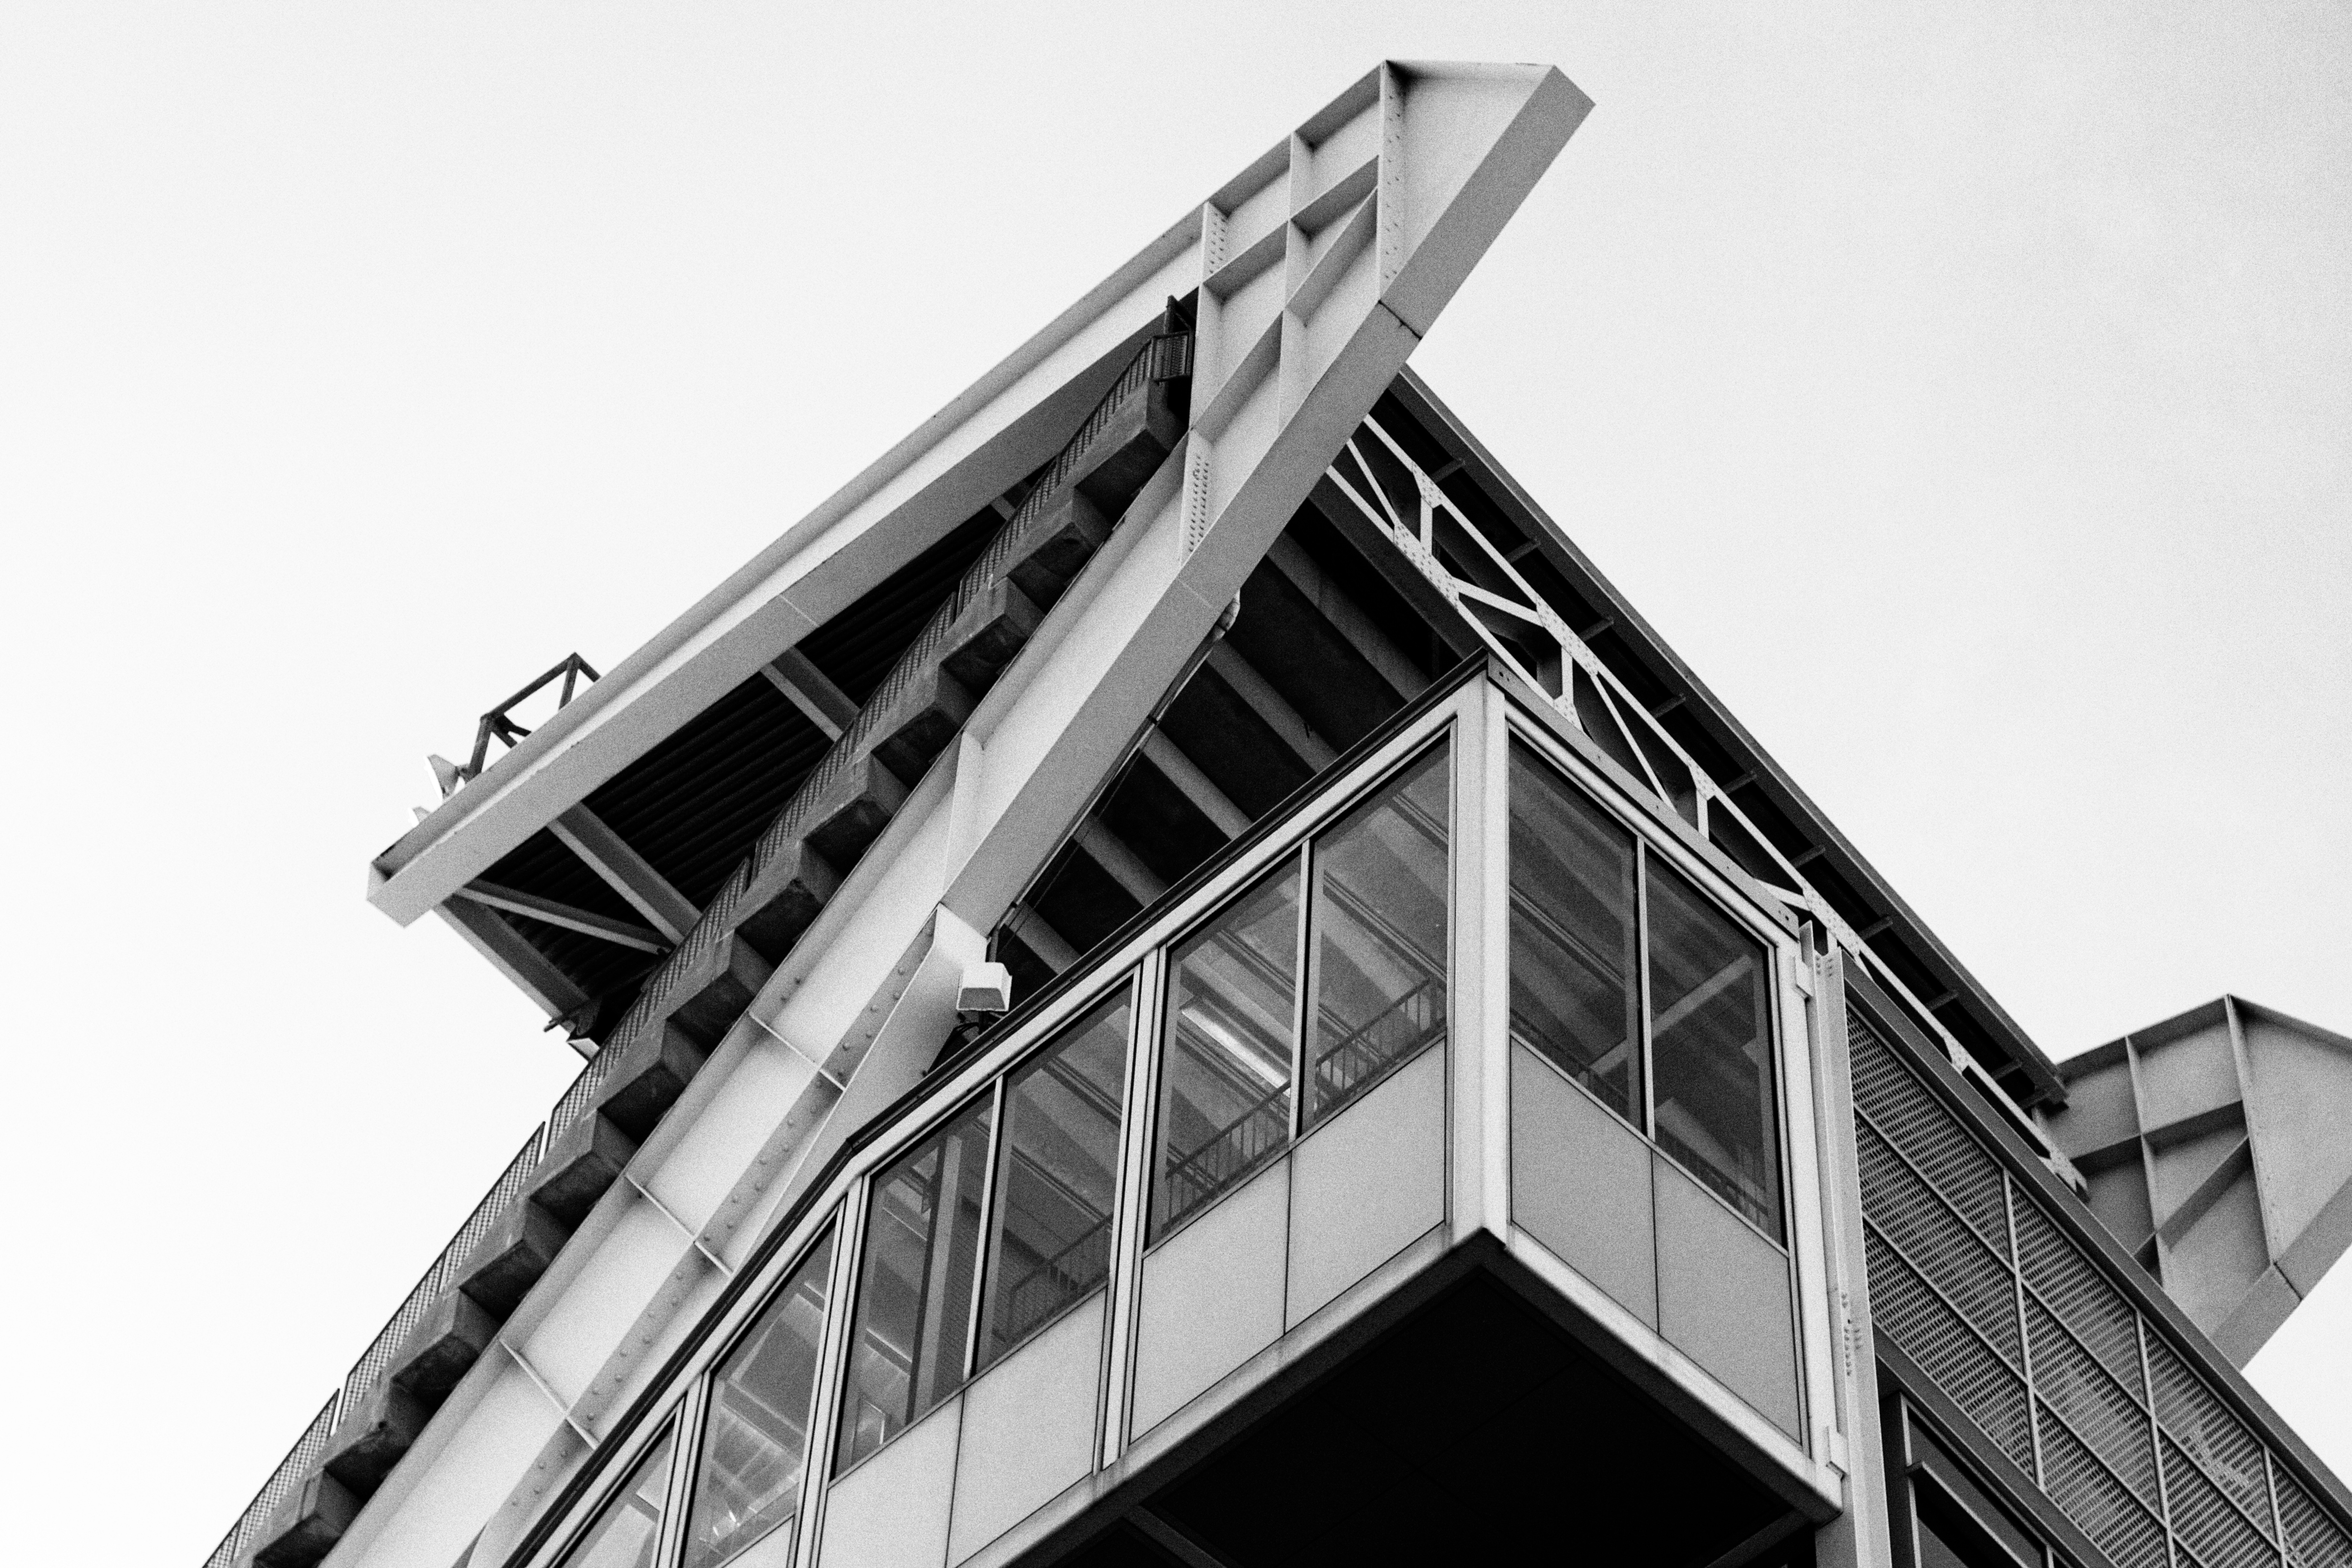
black and white, architecture, structure, white, skyscraper, line, facade, black, monochrome, football, design, symmetry, shape, monochrome photography